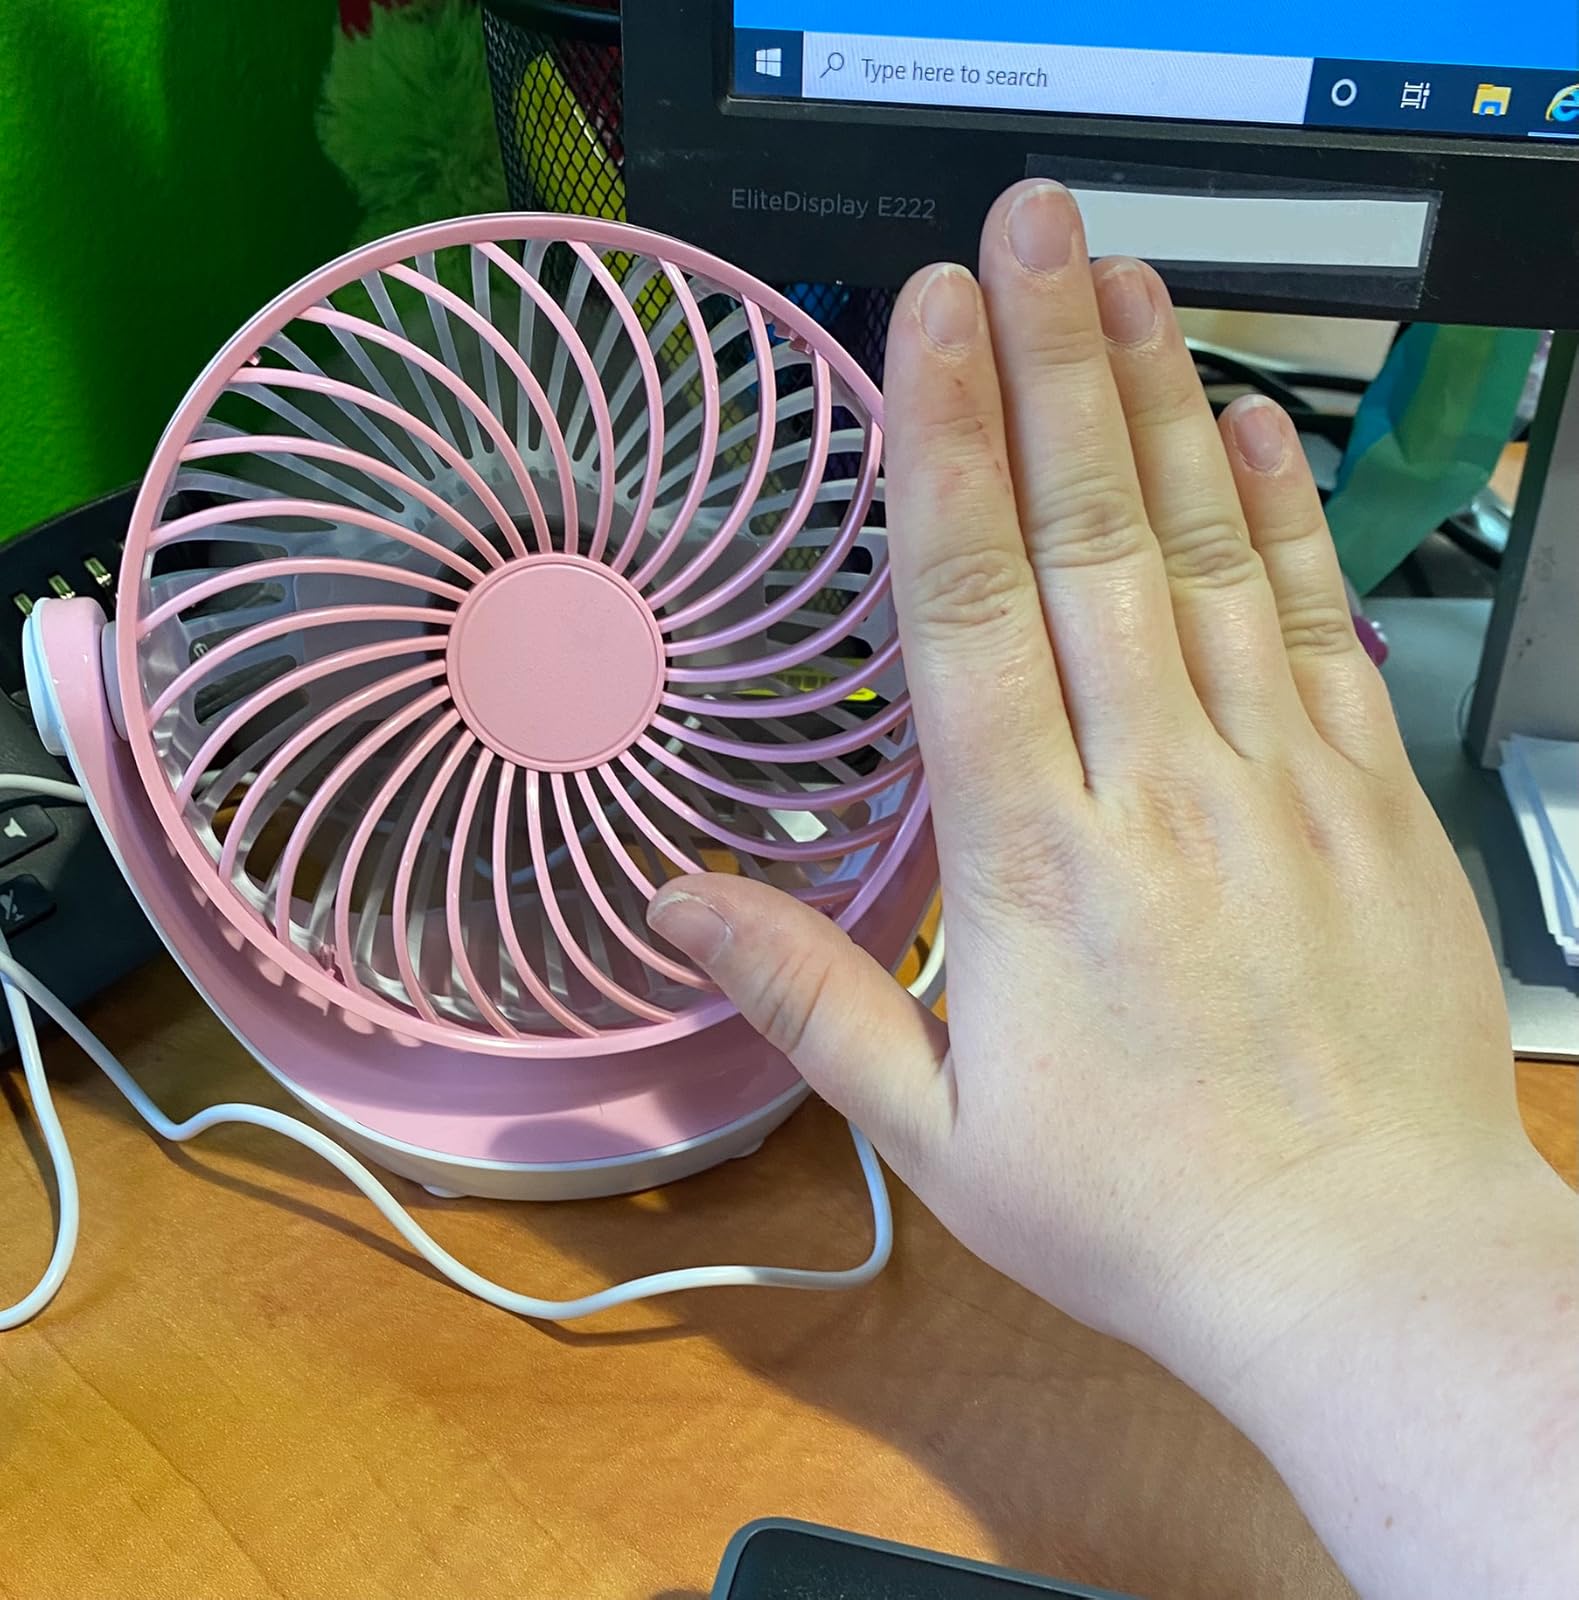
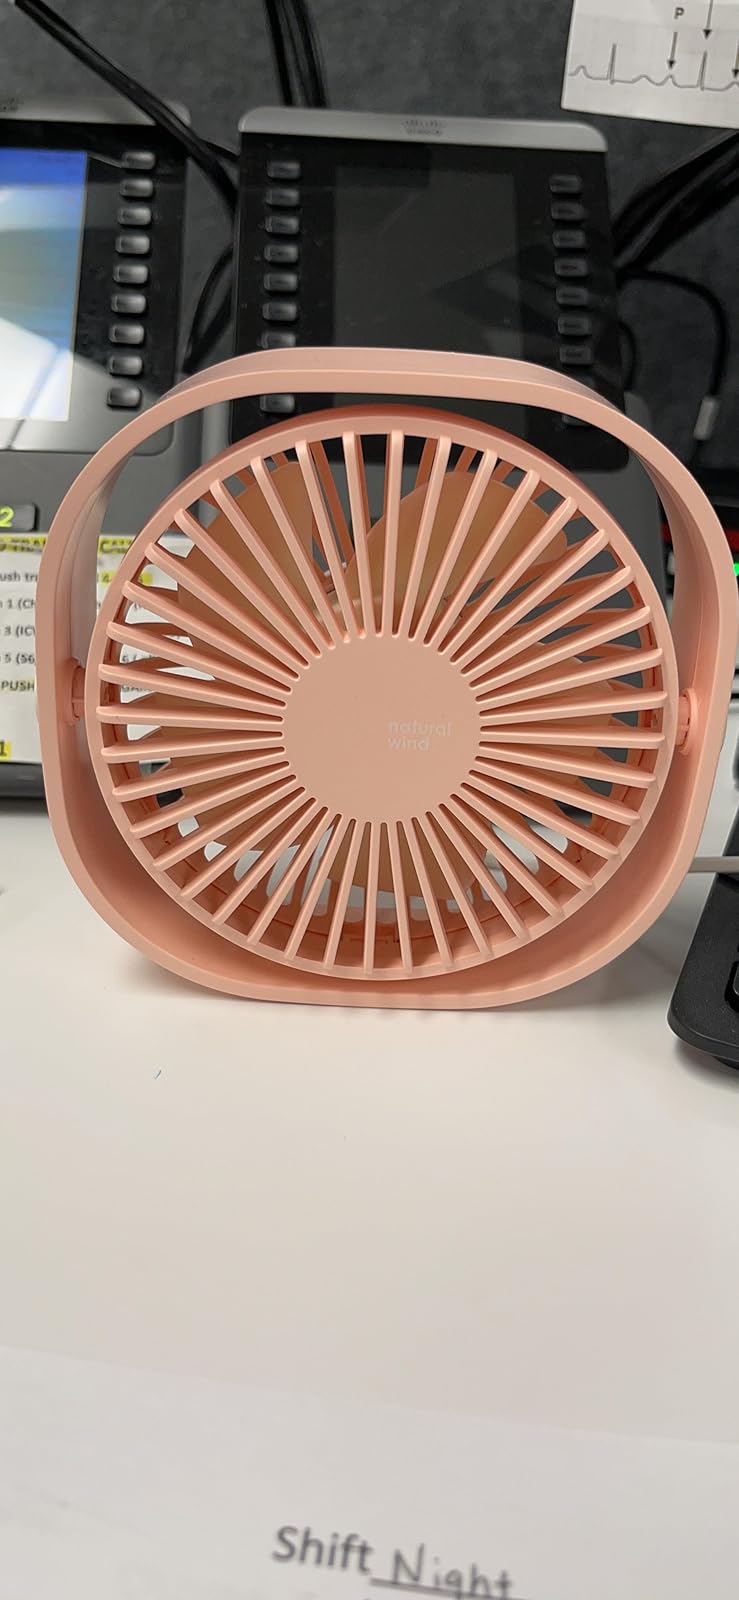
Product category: fan
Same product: no